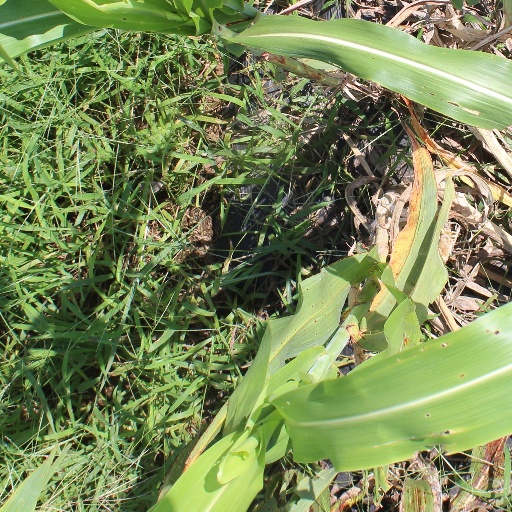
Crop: sorghum